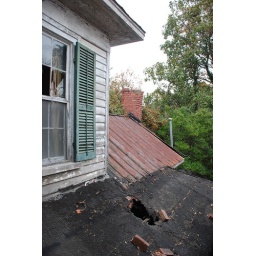
Looking out the staircase window on to what used to be a roof over the kitchen.